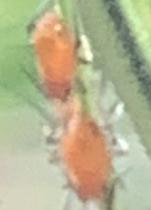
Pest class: english_grain_aphid